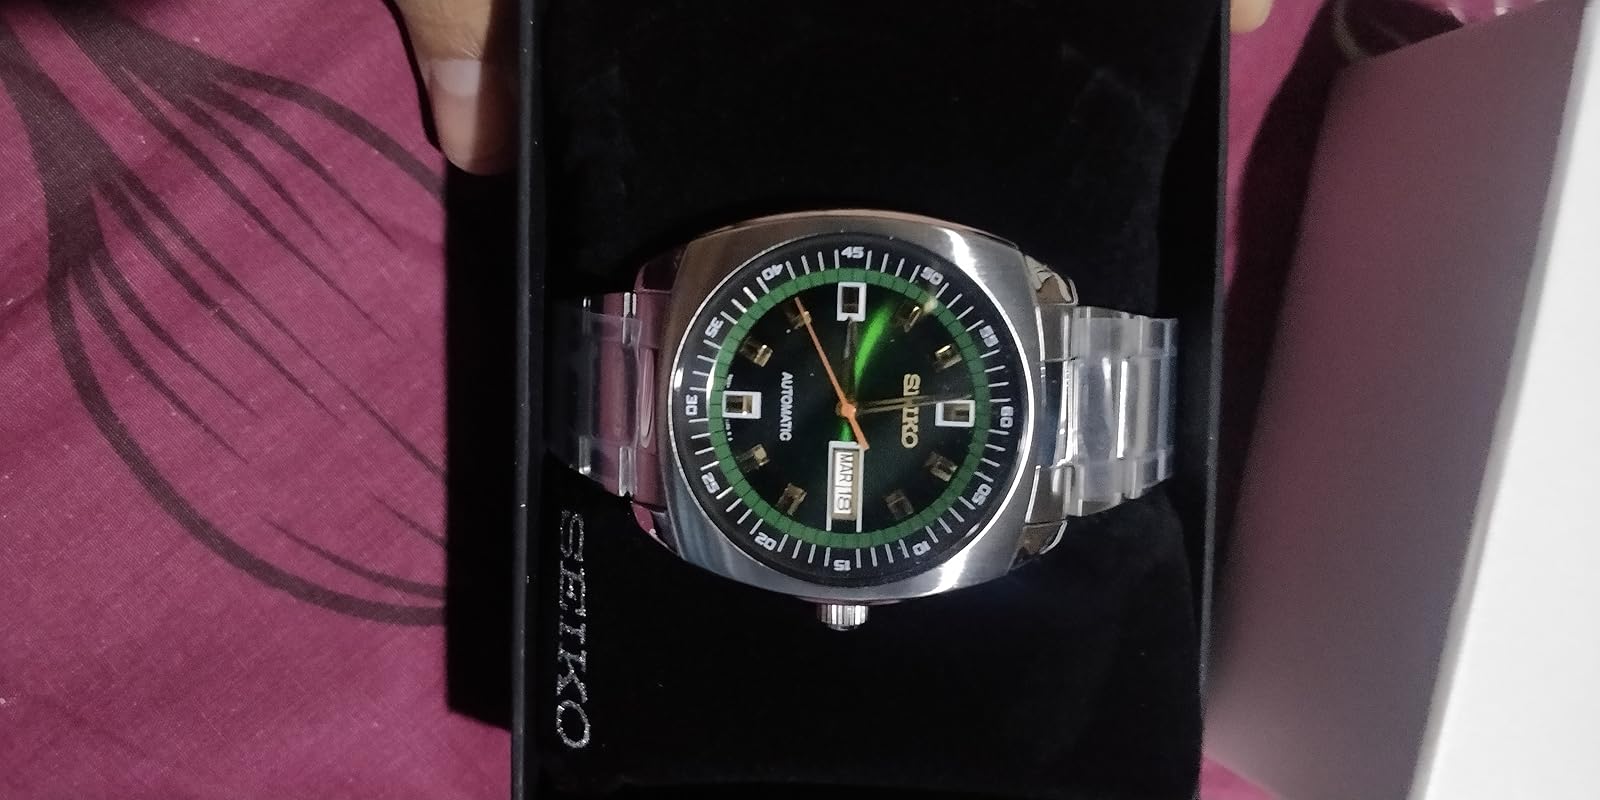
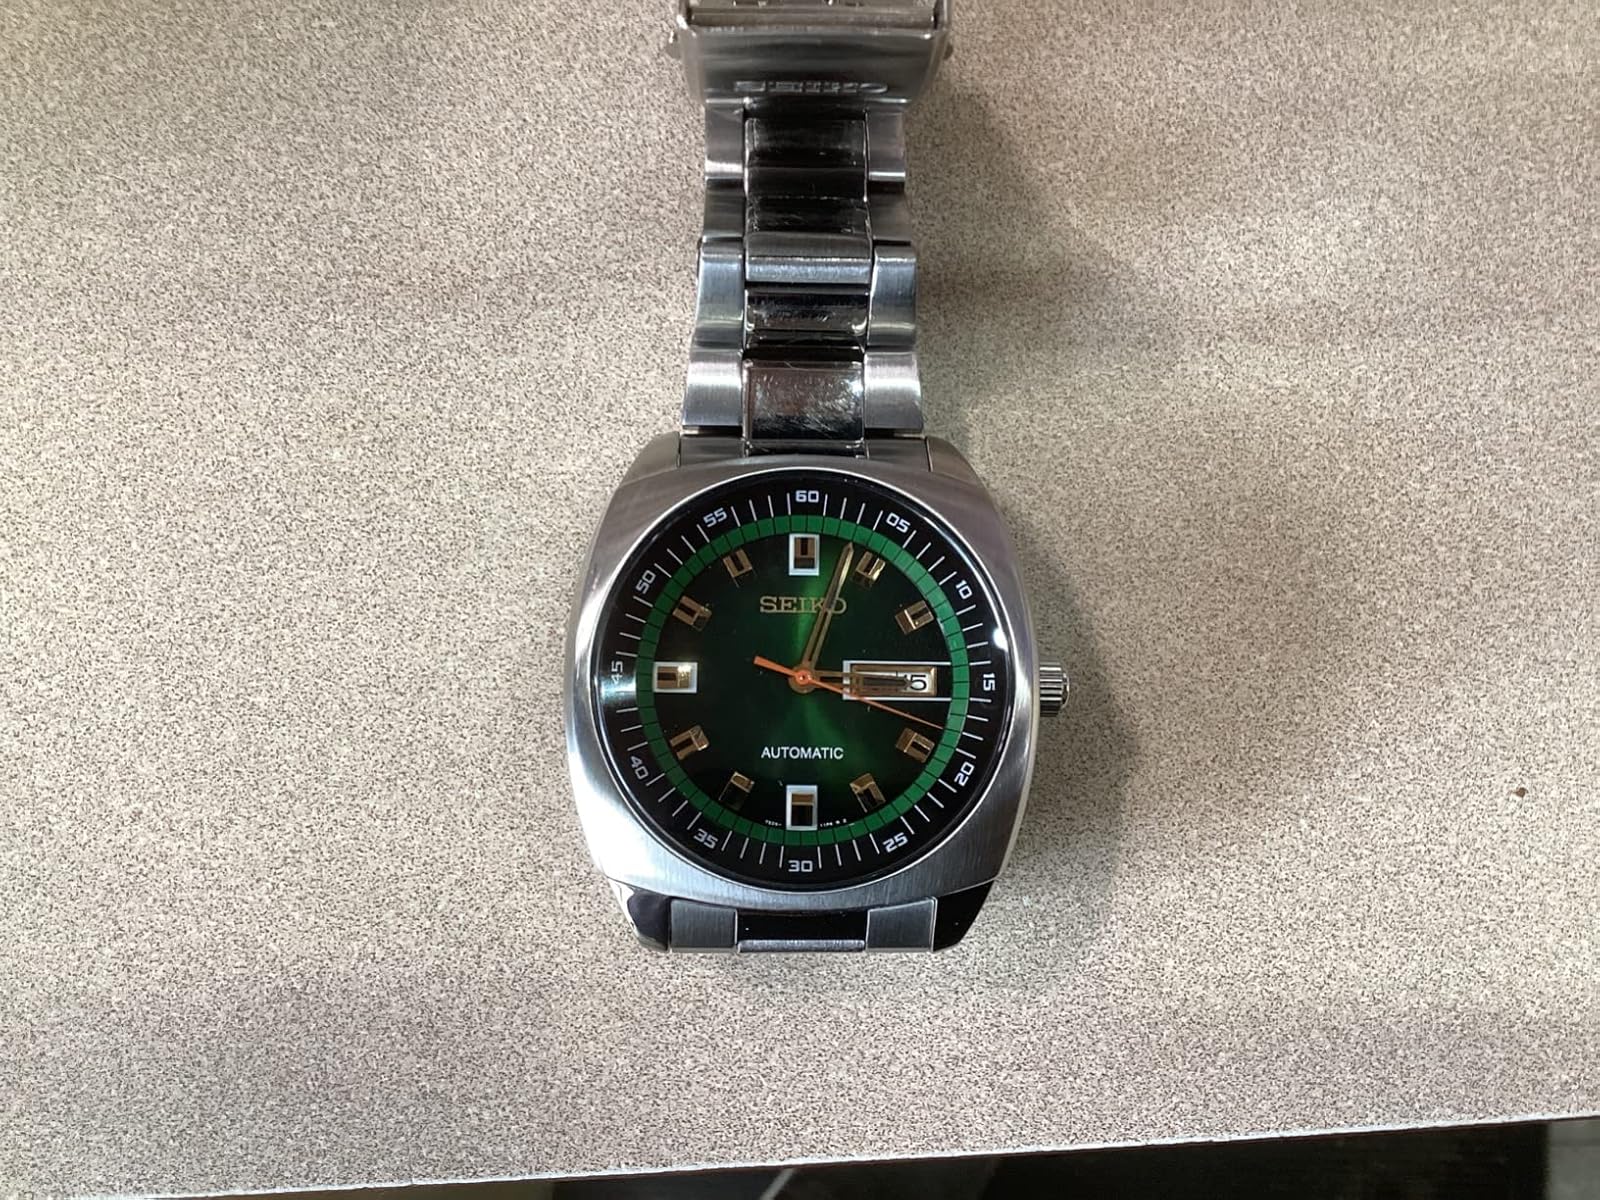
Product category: accessories_watch
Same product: yes